Del Mar High School

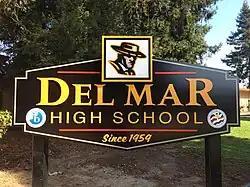
Front sign of Del Mar

Del Mar High School (DMHS) is a four-year, public secondary school established in 1959 in San Jose, California. It is part of the Campbell Union High School District, (CUHSD), the other schools in which are Branham, Leigh, Prospect, and Westmont. Most of Del Mar's students come from the Campbell Union School District's Monroe Middle School. The school serves both San Jose and Campbell, in addition to some unincorporated pockets of Santa Clara County. In 2016, Del Mar became an International Baccalaureate school. The first class who started the diploma, was the class of 2018.